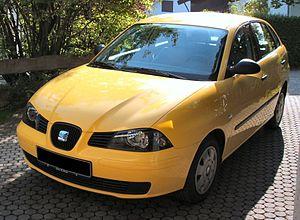
La Seat Ibiza est une citadine produite depuis 1984 par le constructeur automobile espagnol Seat, filiale du groupe allemand Volkswagen. La Seat Ibiza est un modèle très important pour la marque espagnole car elle représente près de 40 % de ses ventes annuelles.